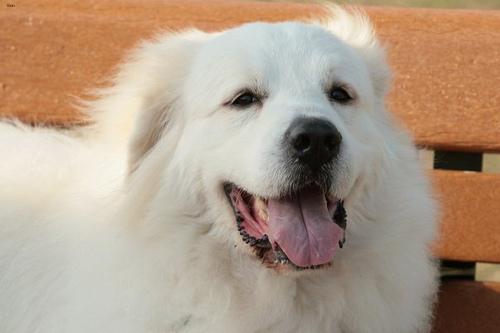
Breed: great pyrenees